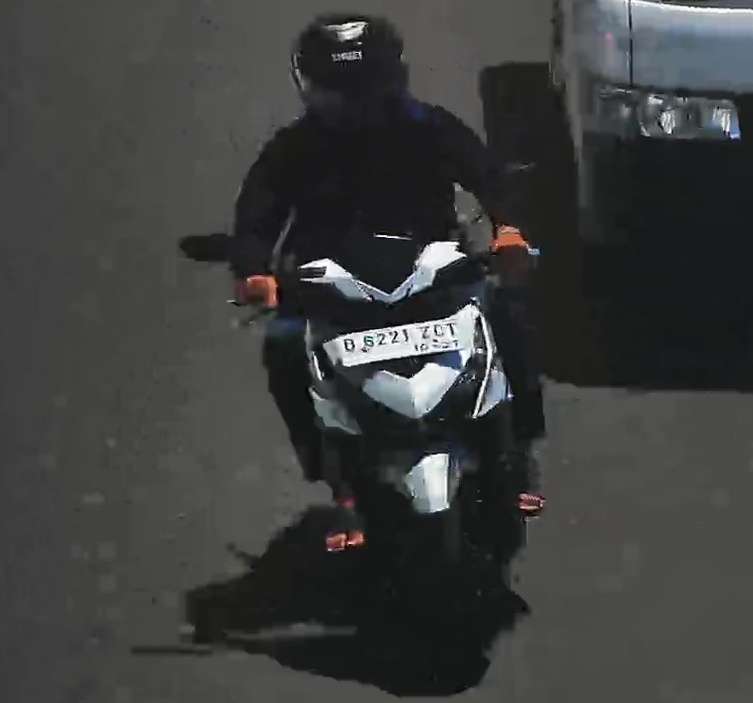
person-with-helmet: 1
person-without-helmet: 0